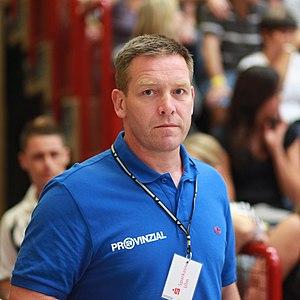
L'équipe d'Islande masculine de handball représente la Fédération d'Islande de handball lors des compétitions internationales, aux Jeux olympiques, aux championnats du monde et aux championnats d'Europe.
Alfreð Gíslason, né le 7 septembre 1959 à Akureyri, est un joueur devenu entraîneur de handball islandais. Il a notamment été l'entraineur des clubs allemands du SC Magdebourg puis du THW Kiel avec lesquels il a remporté trois Ligues des champions et sept Championnats d'Allemagne.